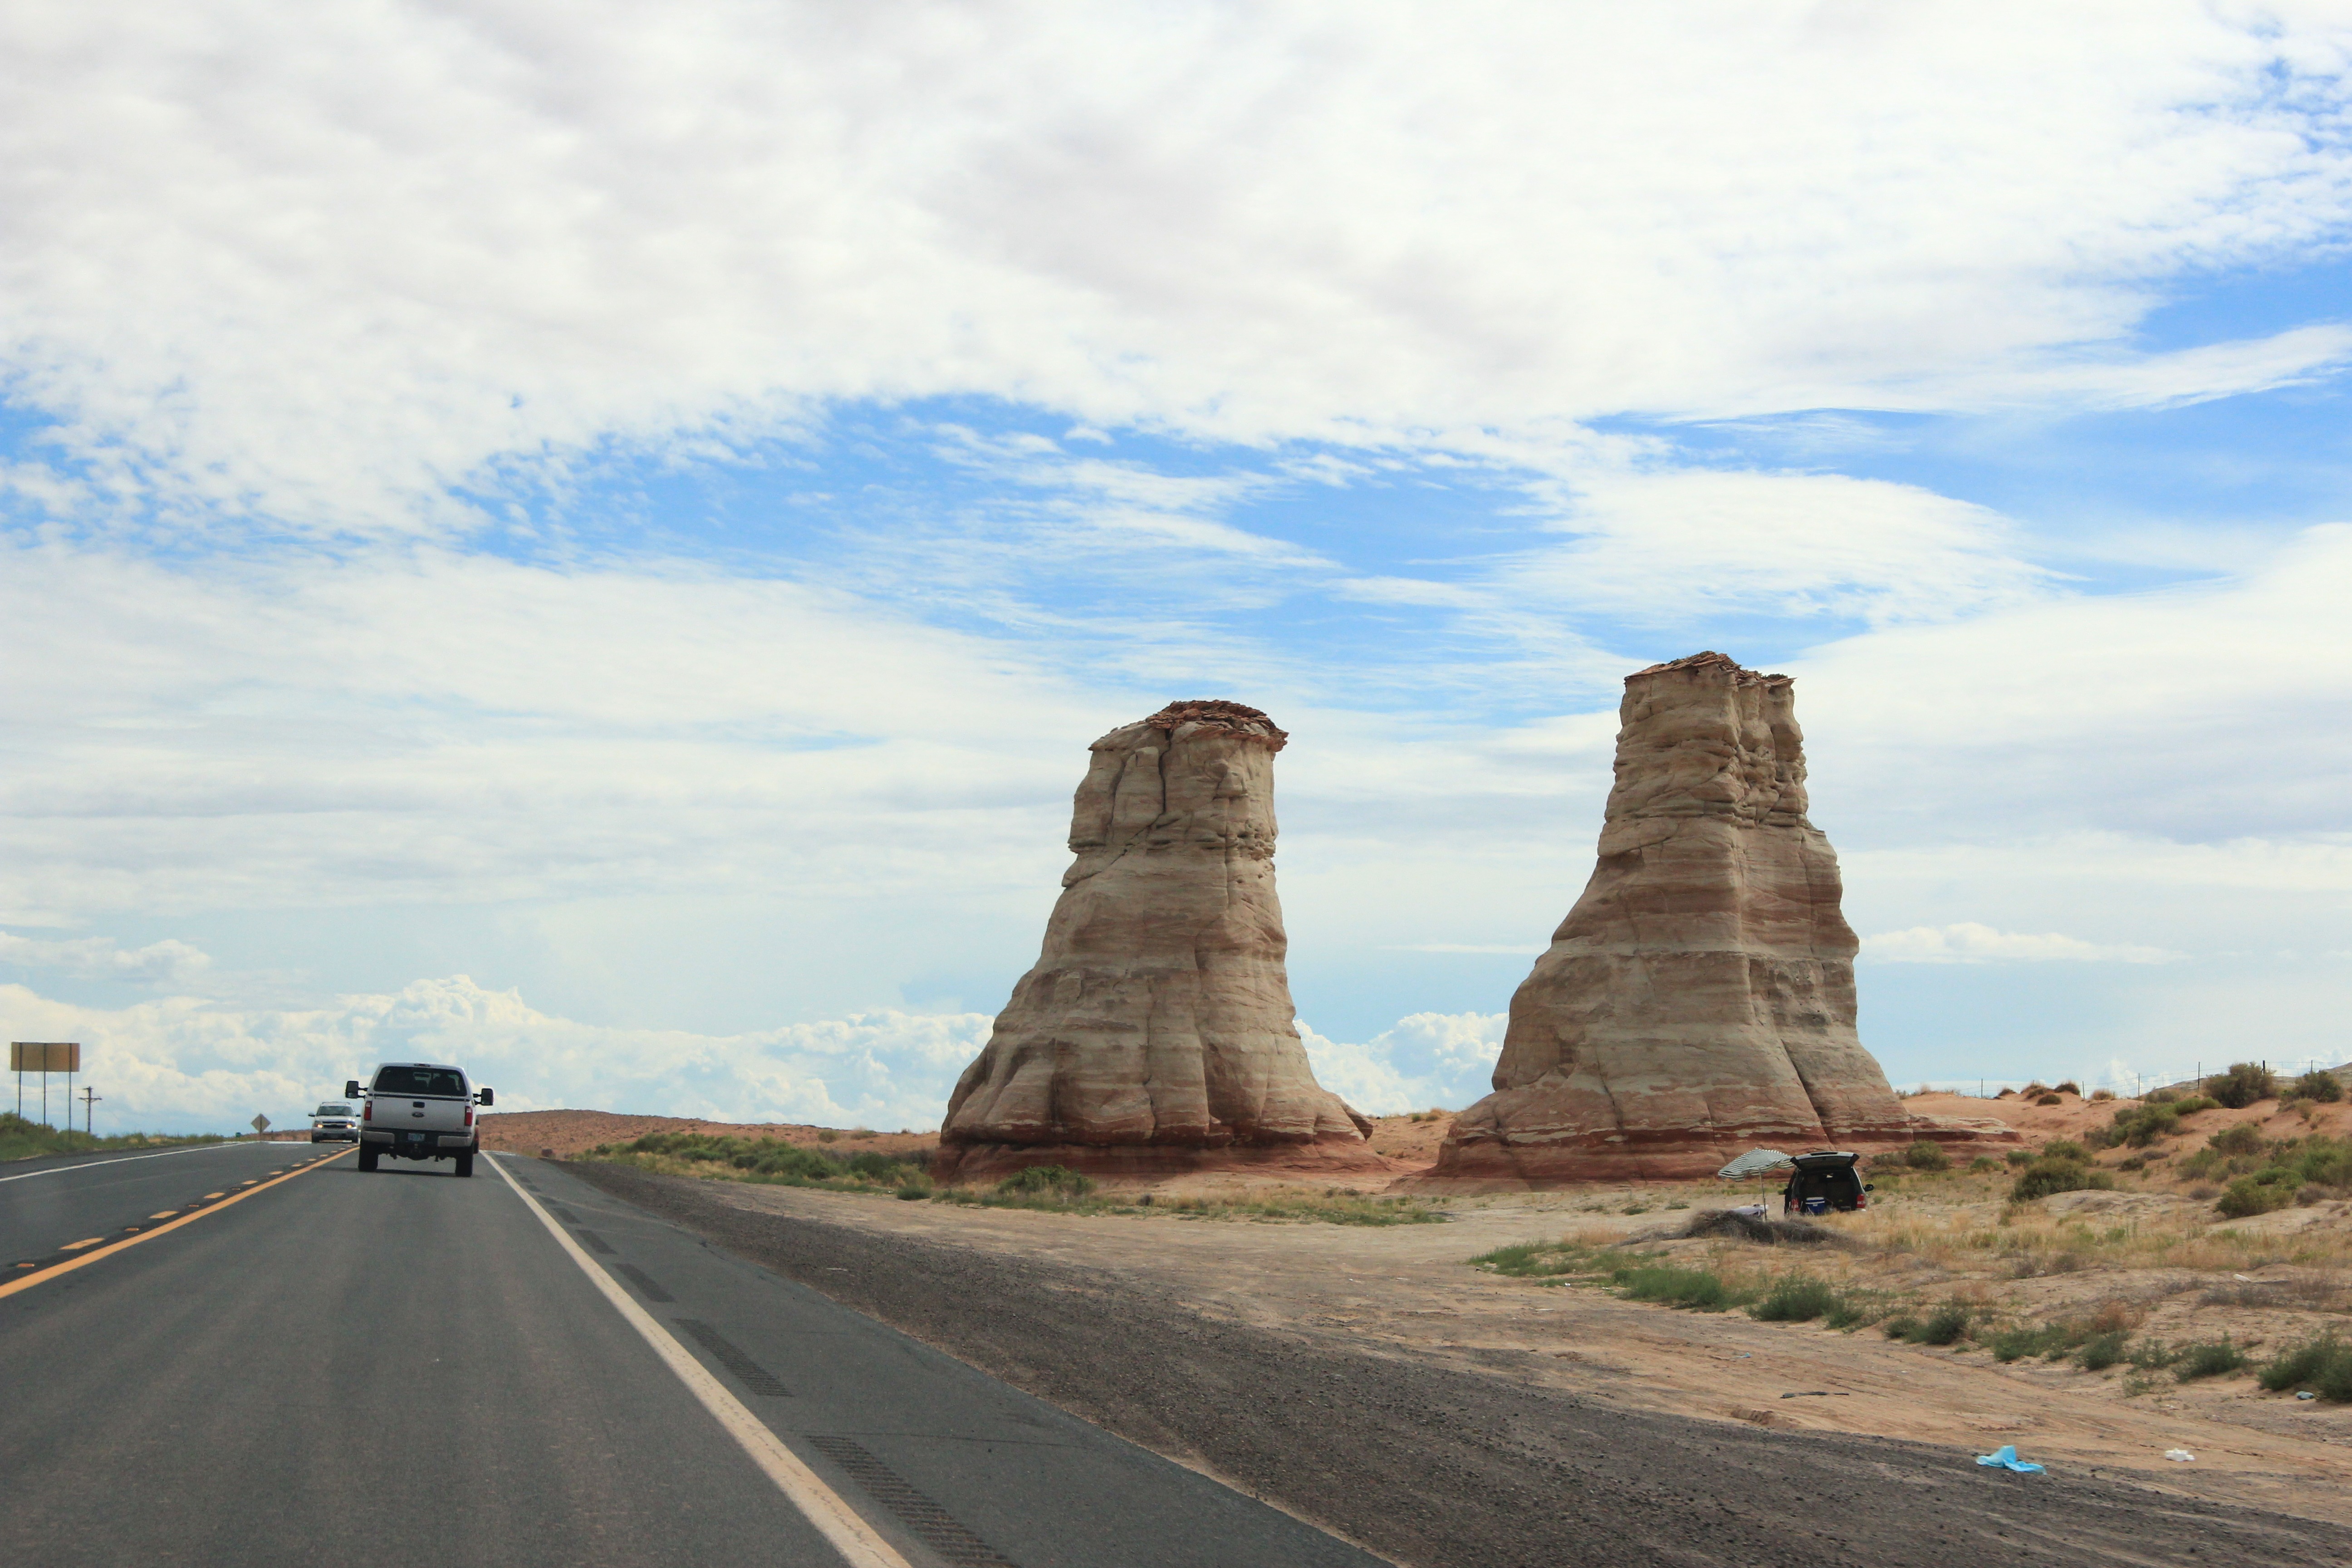
landscape, coast, sand, rock, road, desert, highway, monument, tower, usa, landmark, freedom, road trip, west, loneliness, badlands, wide, butte, rocky towers